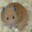
Label: hamster